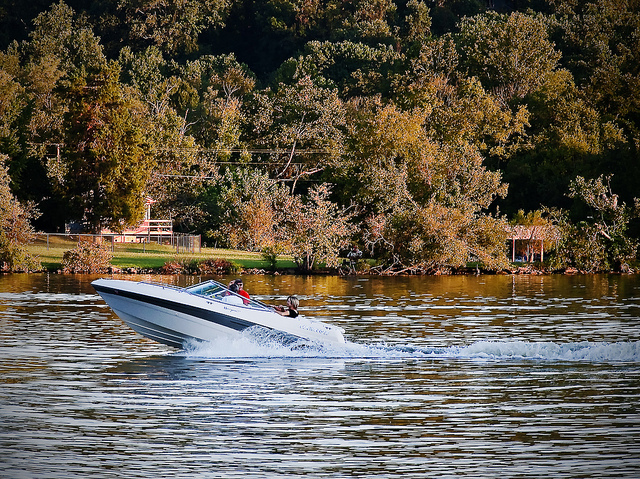
A boat goes past the shore filled with trees.

a speed boat rides through the water